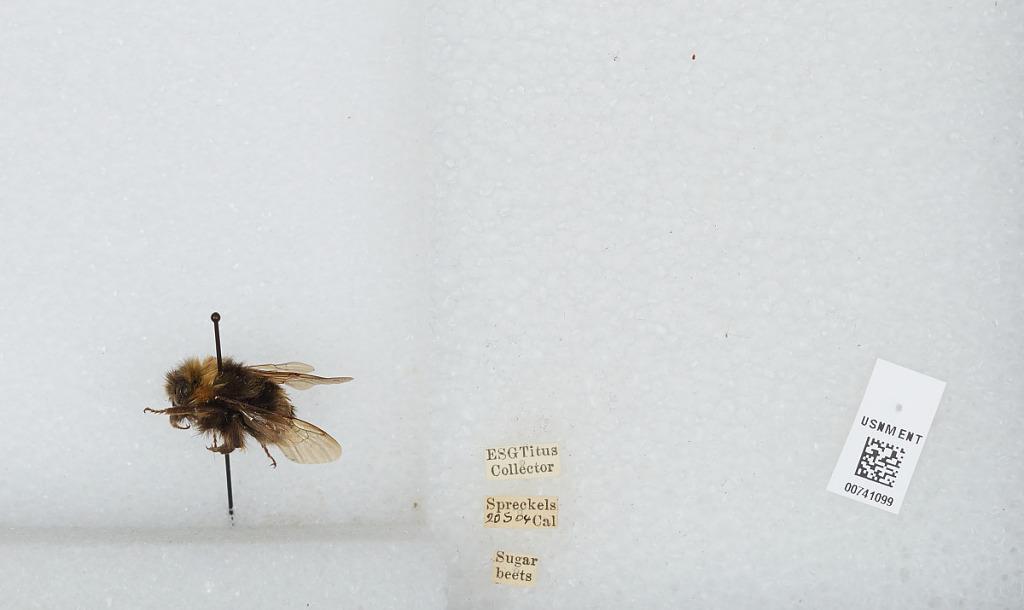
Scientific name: Bombus (Bombus) occidentalis Greene
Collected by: E. Titus
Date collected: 1904-5-20
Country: United States
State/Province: California
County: Monterey
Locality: Spreckels
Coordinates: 36.6219, -121.647